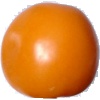
Label: yellow_tomato